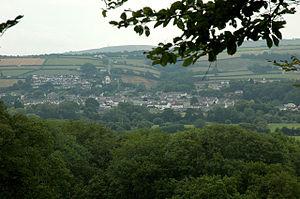
Newcastle Emlyn est une ville du pays de Galles, dans le comté du Carmarthenshire, à la frontière avec le Ceredigion. Elle se trouve au bord de la rivière Teifi.